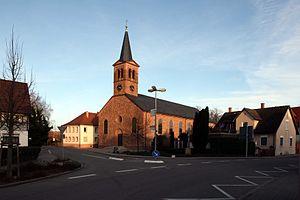
Au am Rhein est une commune allemande, située dans le Land de Bade-Wurtemberg et l'arrondissement de Rastatt.